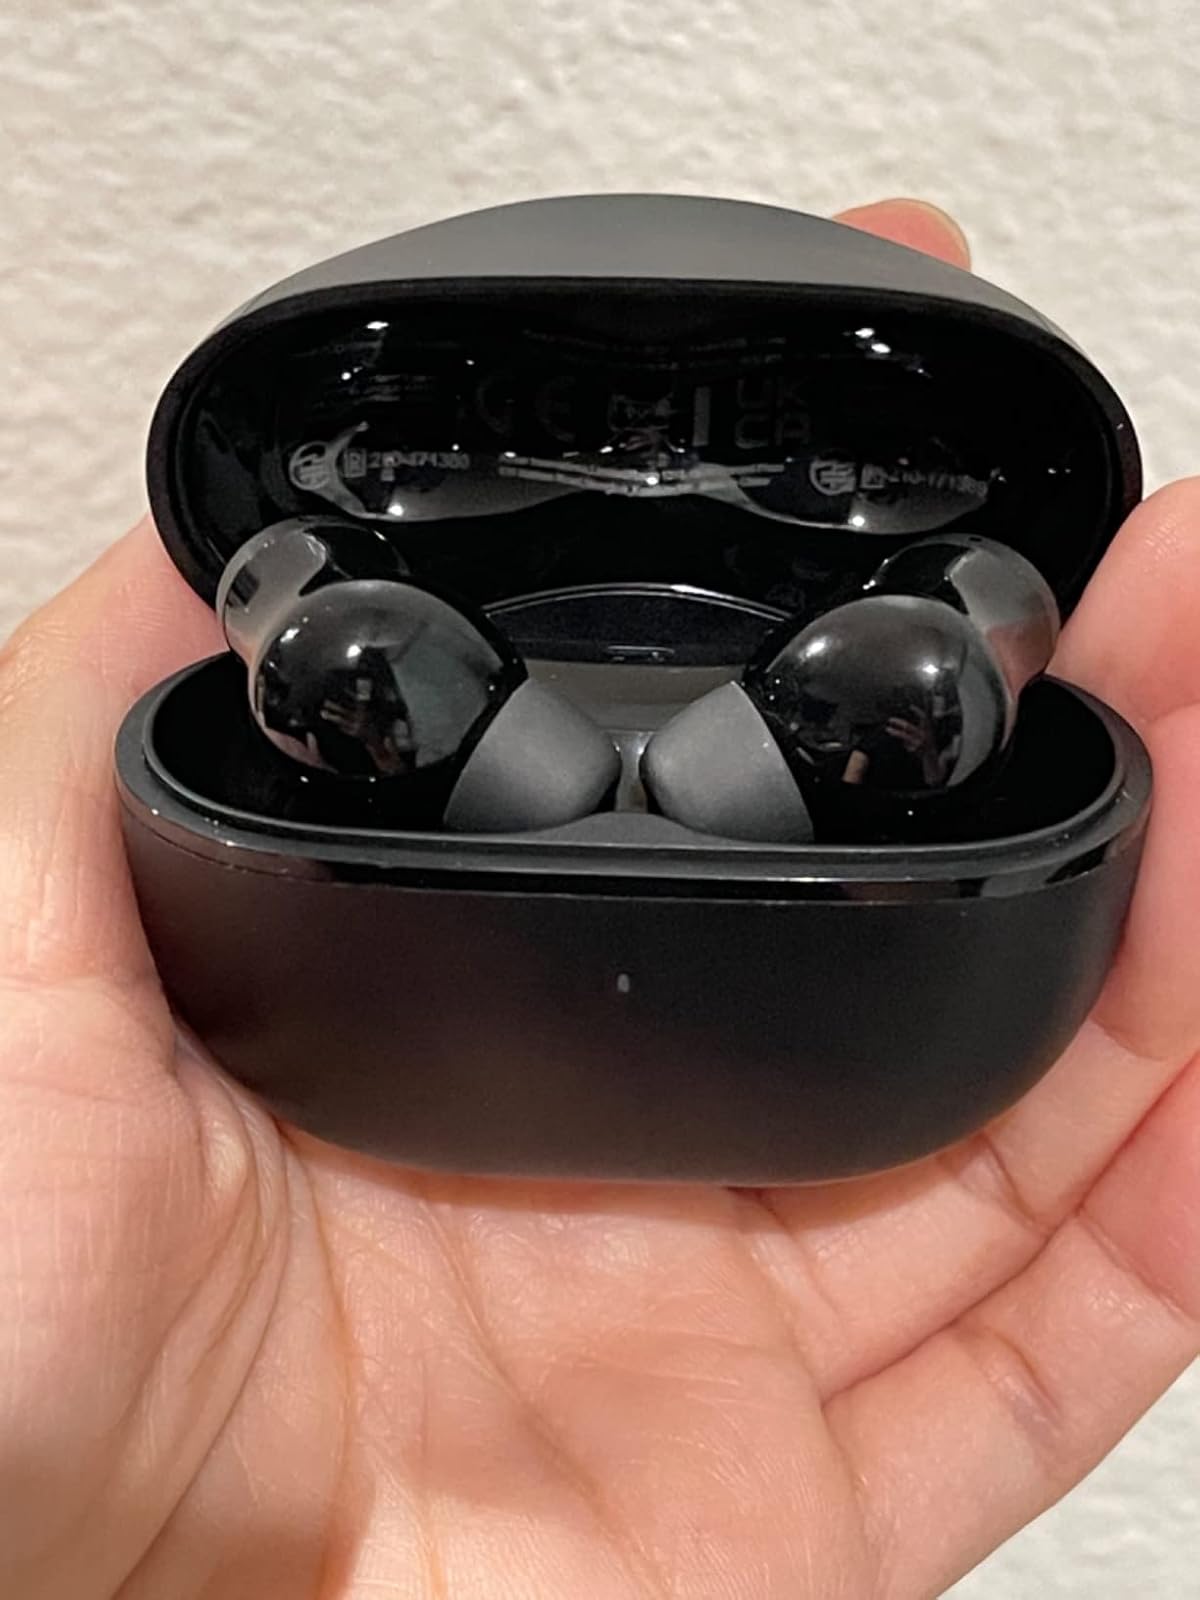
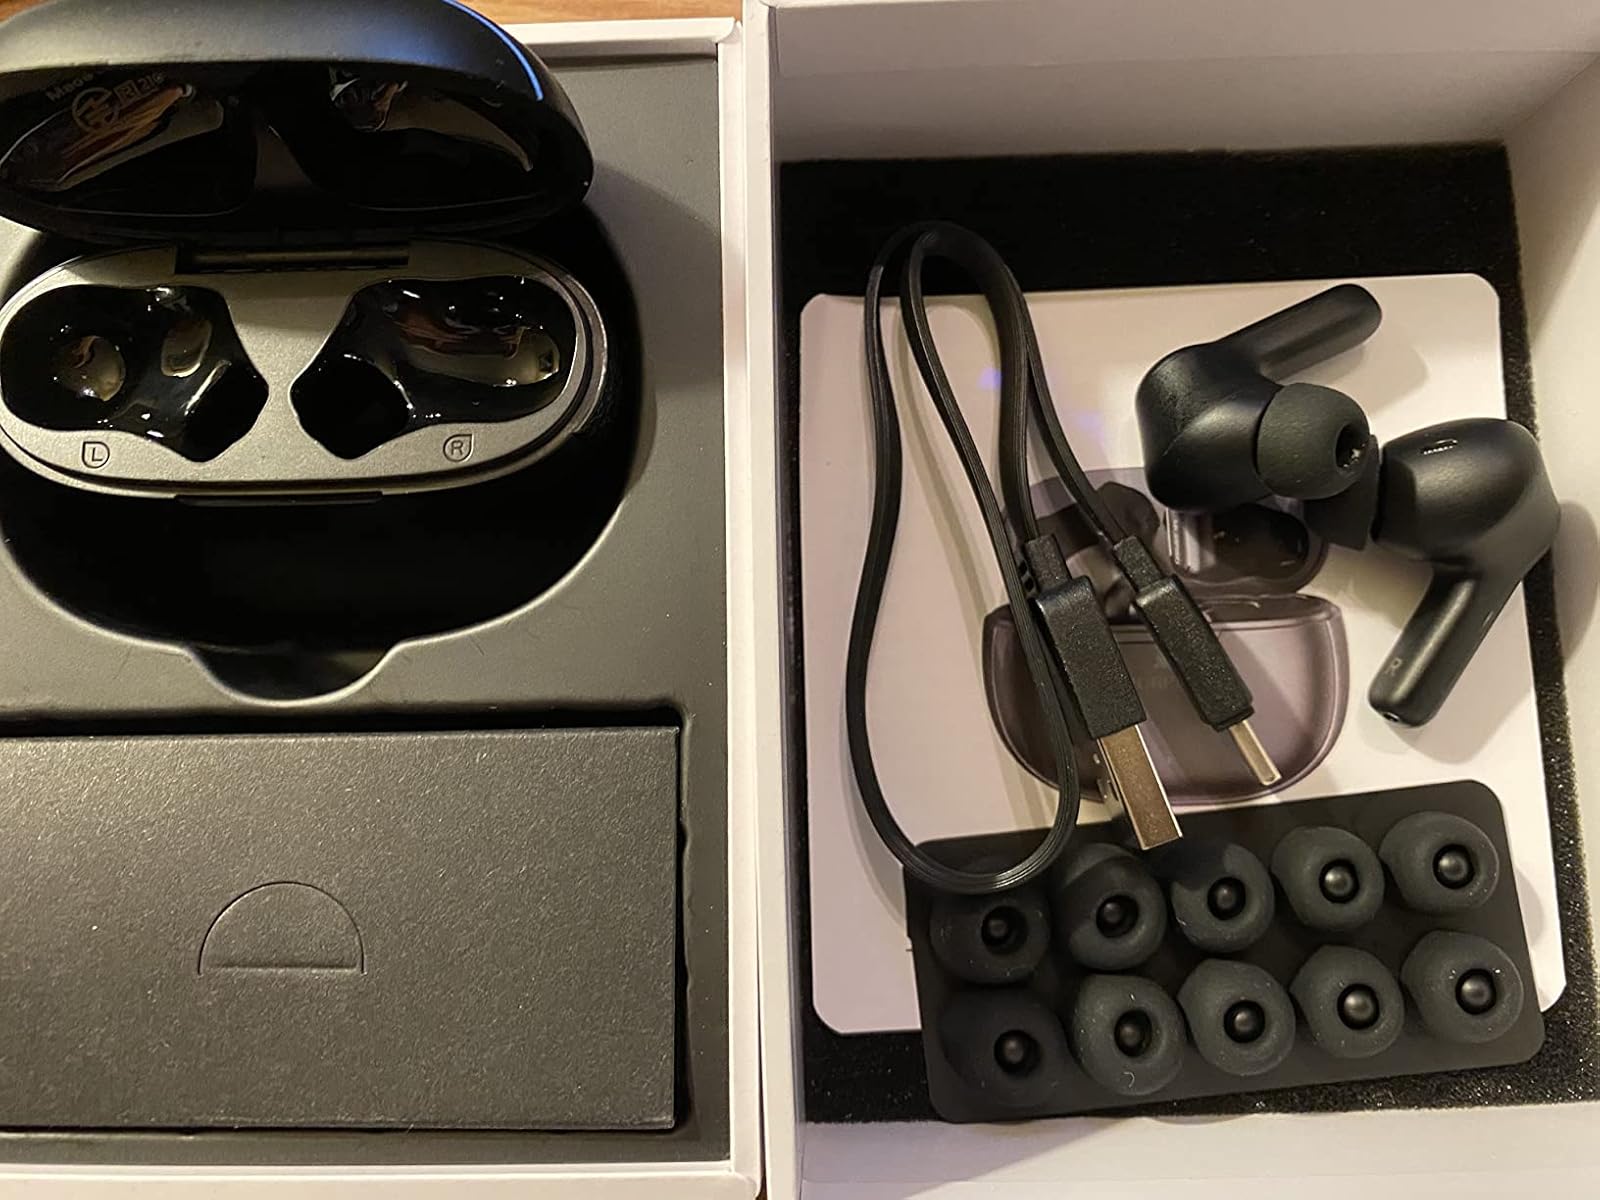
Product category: earbuds
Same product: no